The Oyster and the Wind

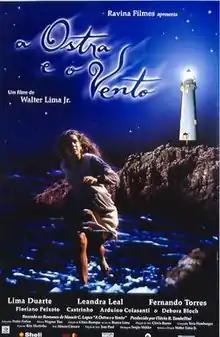

The Oyster and the Wind (Portuguese: A Ostra e o Vento) is a 1997 Brazilian drama film directed by Walter Lima Jr., based on the book by Moacir C. Lopes. It premiered at the 54th edition of the Venice Film Festival, where it competed in the main competition.